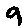
Label: 9